John Norlie

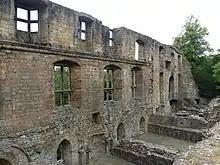
John Norlie played the lute and viol for Anne of Denmark at Dunfermline Palace

Little is known of Norlie's background, training, or early career. He played the lute and the viol at the Scottish court, as the Hudson brothers had done. He signed his name as "John Norlie", and in various other records his name was written as "John Orley".